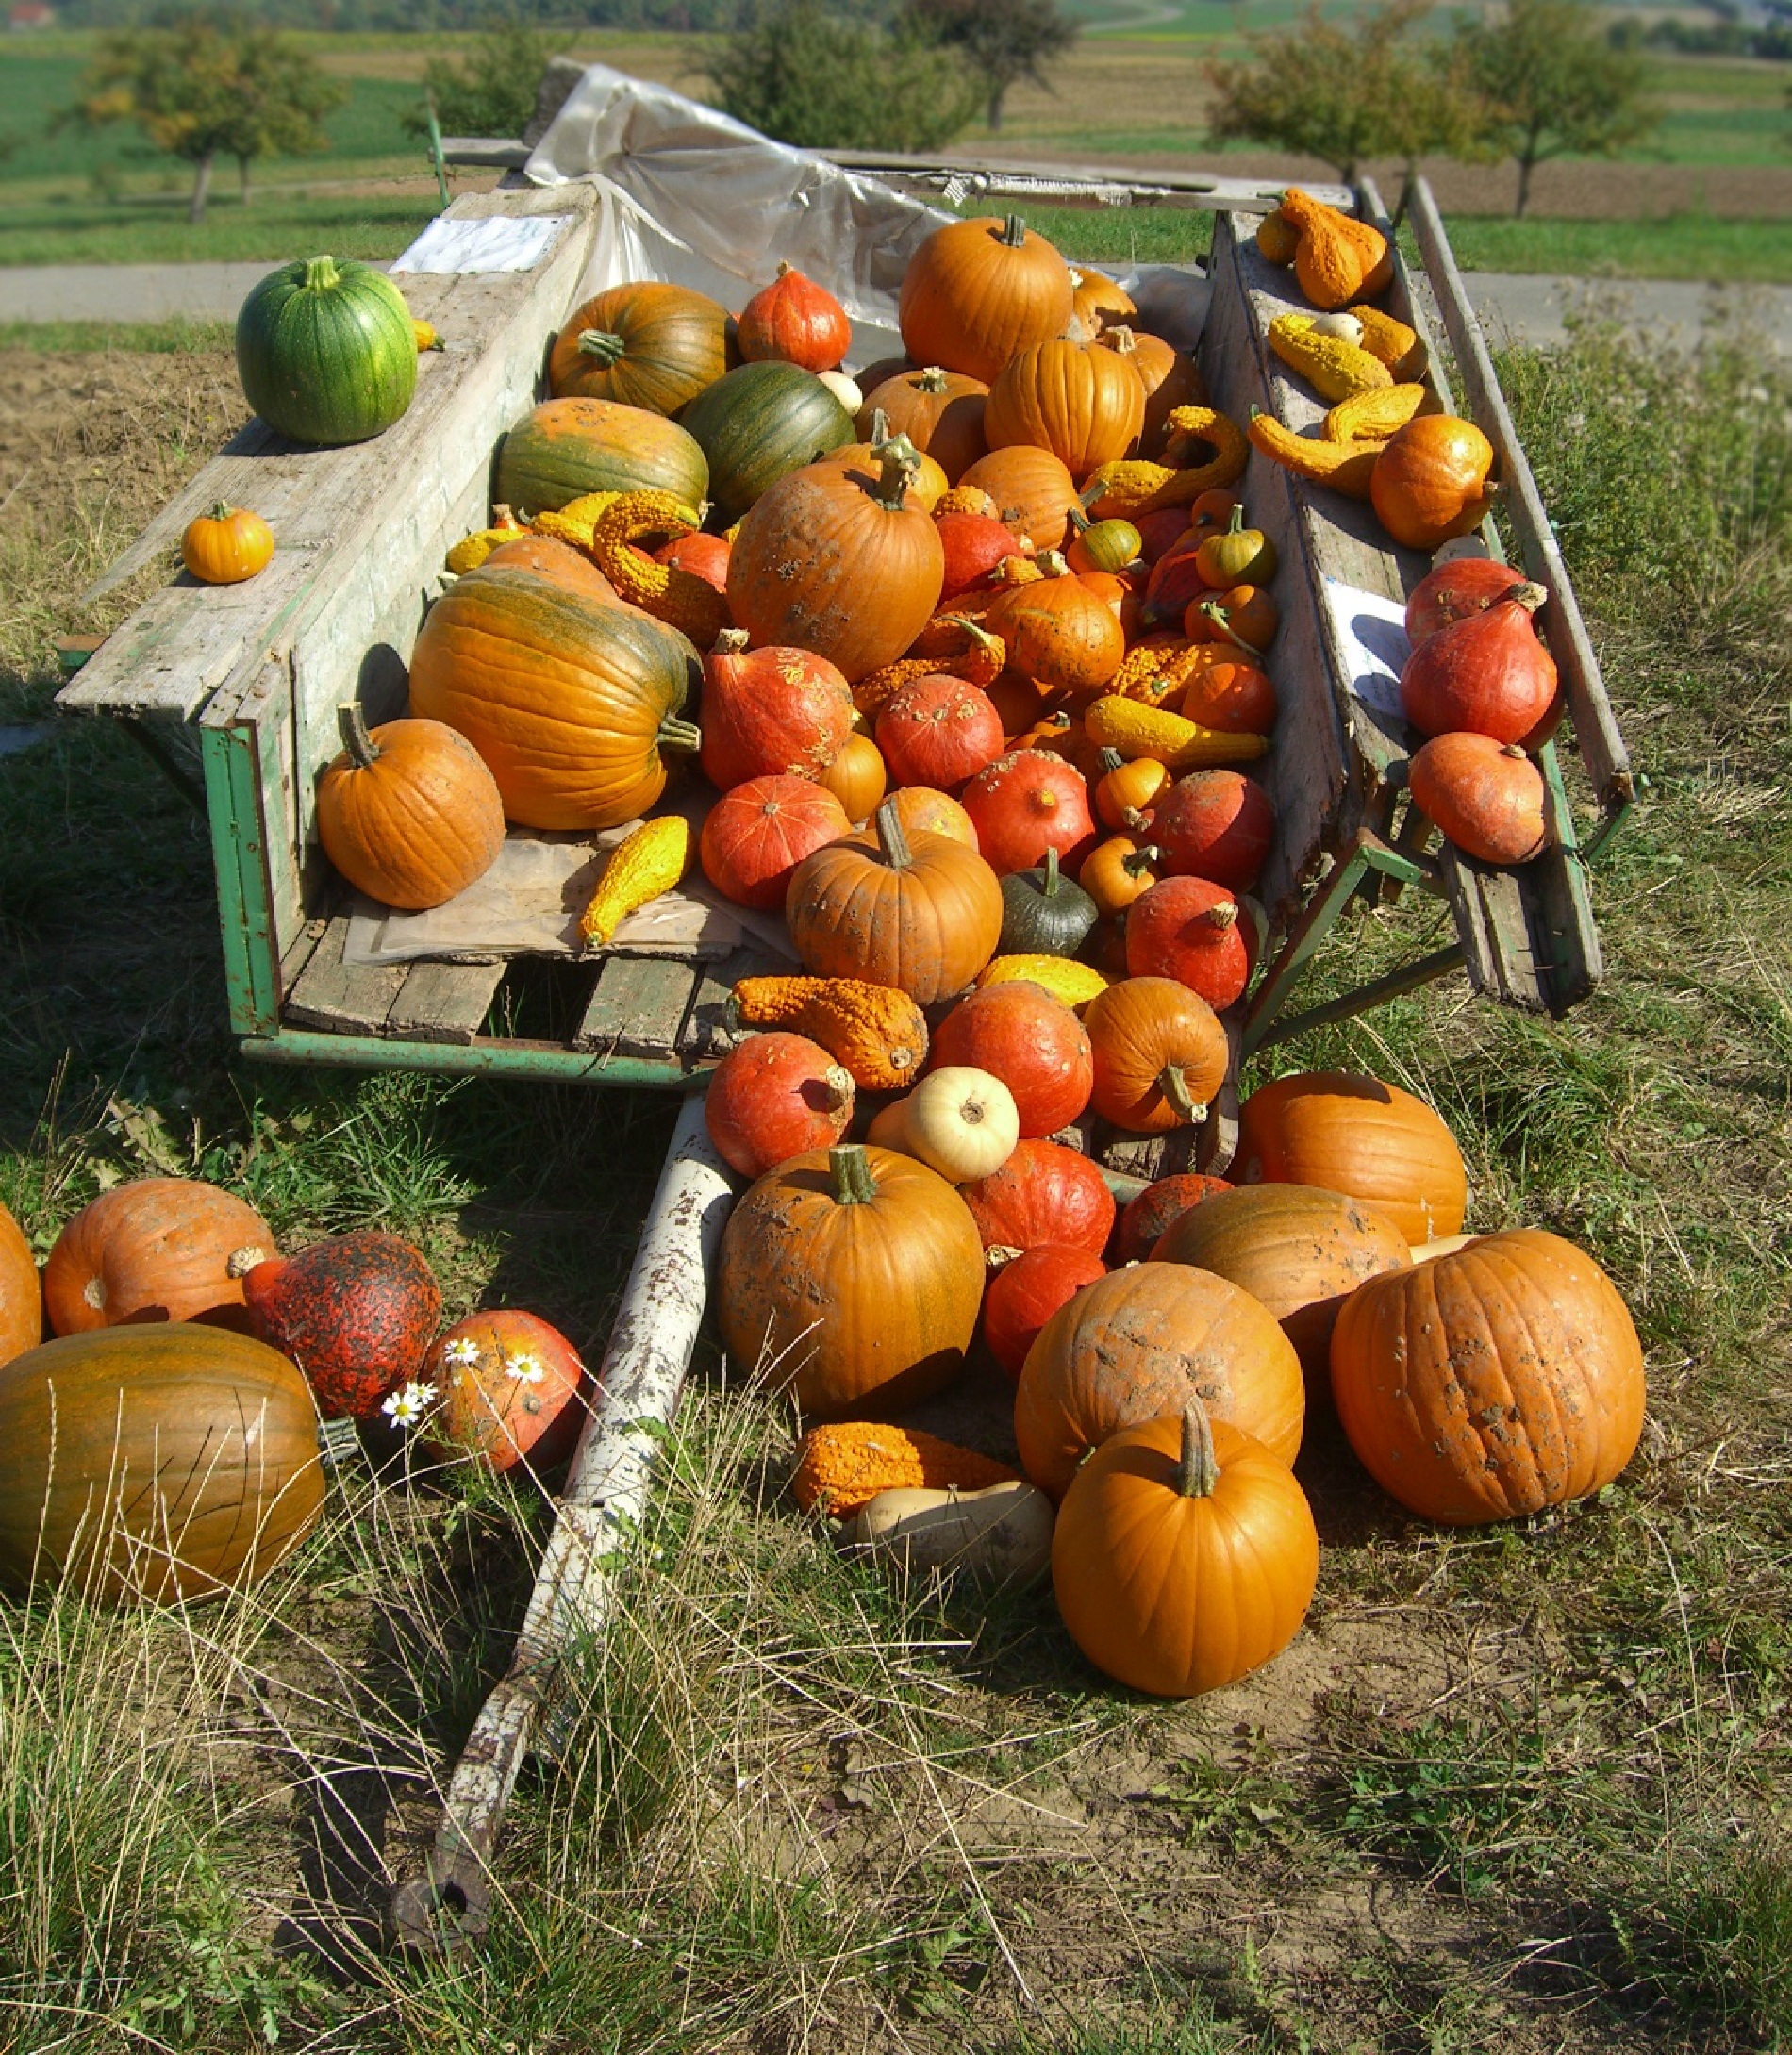
food, produce, vegetable, autumn, pumpkin, gourd, calabaza, dare, cucurbita, winter squash